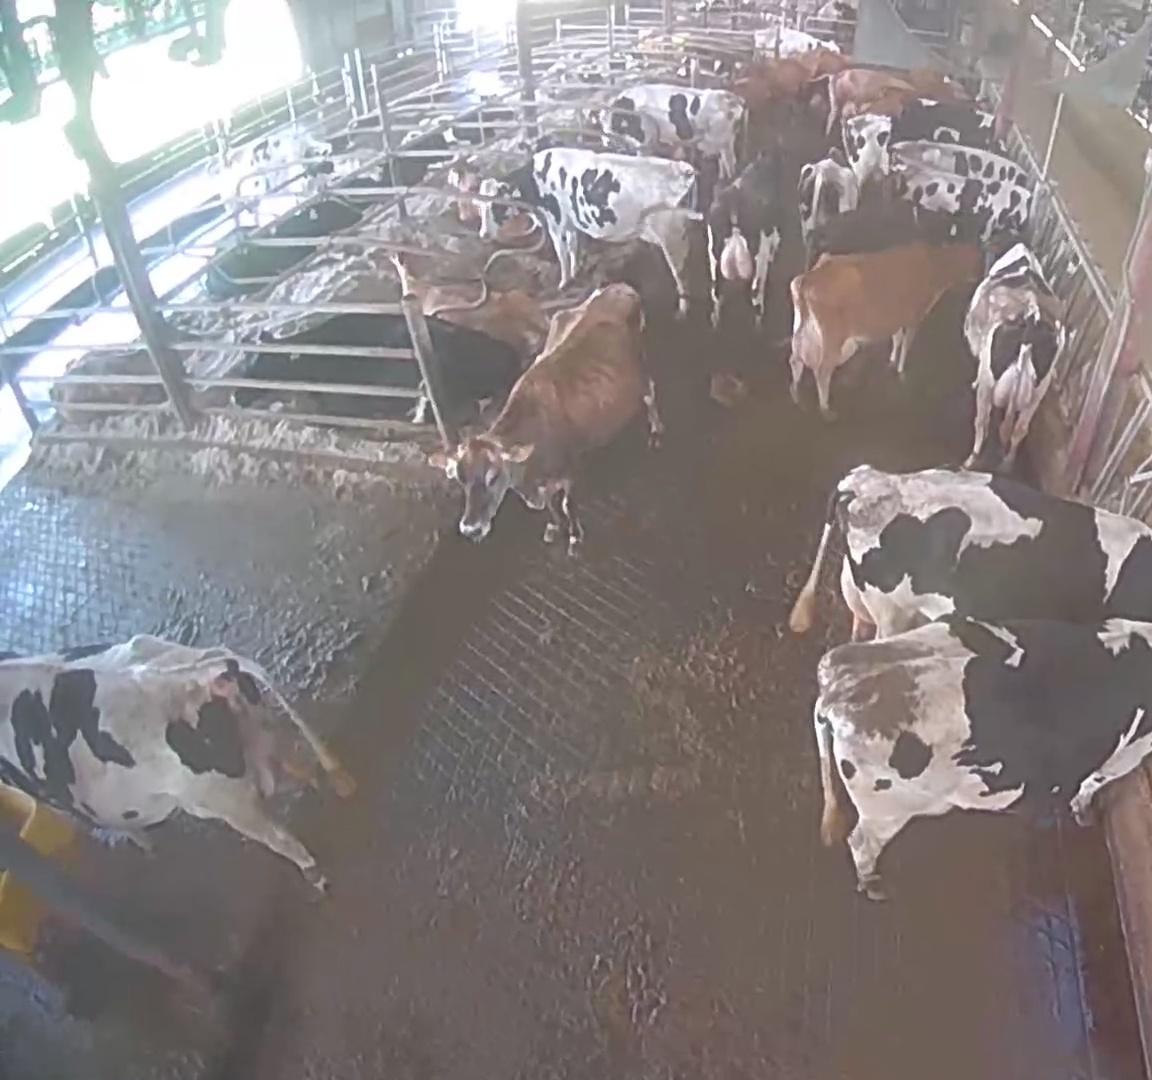
Number of cows: 20